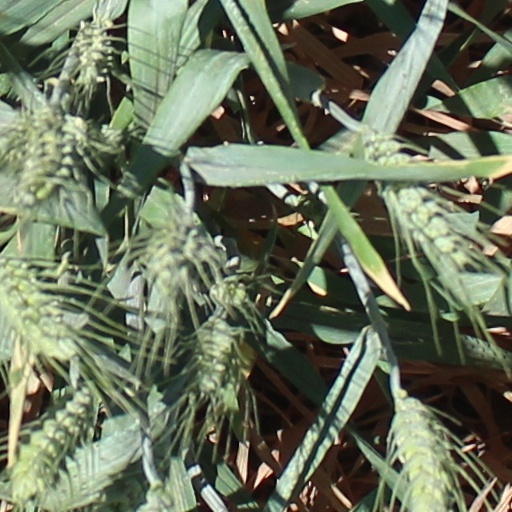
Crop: wheat